Étienne Le Hongre

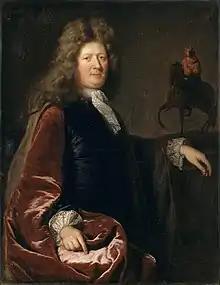
Posthumous portrait by André Bouys, 1691. Next to Le Hongre is a miniature reproduction of his last commission, an equestrian statue of King Louis XIV

Étienne Le Hongre (7 May 1628 – 28 April 1690) was a French sculptor, part of the team that worked for the "Bâtiments du Roi" at Versailles. Le Hongre was one of the first generation of sculptors formed by the precepts of the Académie royale de peinture et de sculpture. At the Bain des Nymphes (1678–80) he was one of the sculptors providing lead bas-reliefs for the fountain setting that featured the work of François Girardon. Le Hongre provided other bronze figures for the "Parterre d'Eau" ("illustration, right").